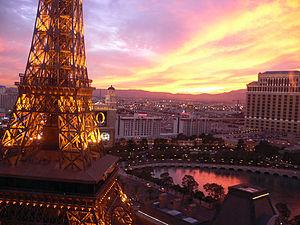
Las Vegas est une ville américaine, plus grande ville de l'État du Nevada et centre économique et touristique majeur de l'Ouest des États-Unis. En 2017, elle compte une population de 648 224 habitants. Elle est située au milieu du désert des Mojaves, le plus sec des quatre déserts nord-américains, dans le comté de Clark.